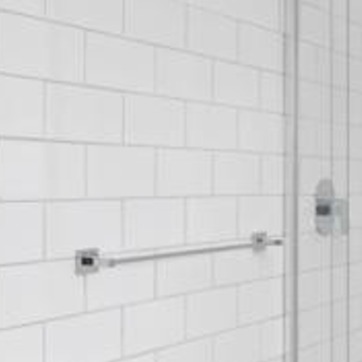
Material: tile